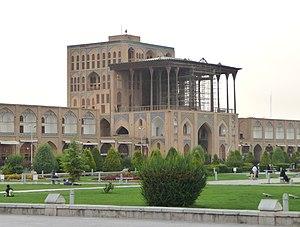
Le palais Ali Qapu à Esfahan (Esfahan, Iran). Русский: Дворец Али Капу в Исфахане (Исфахан, Иран).